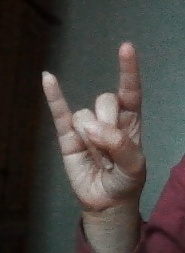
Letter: la